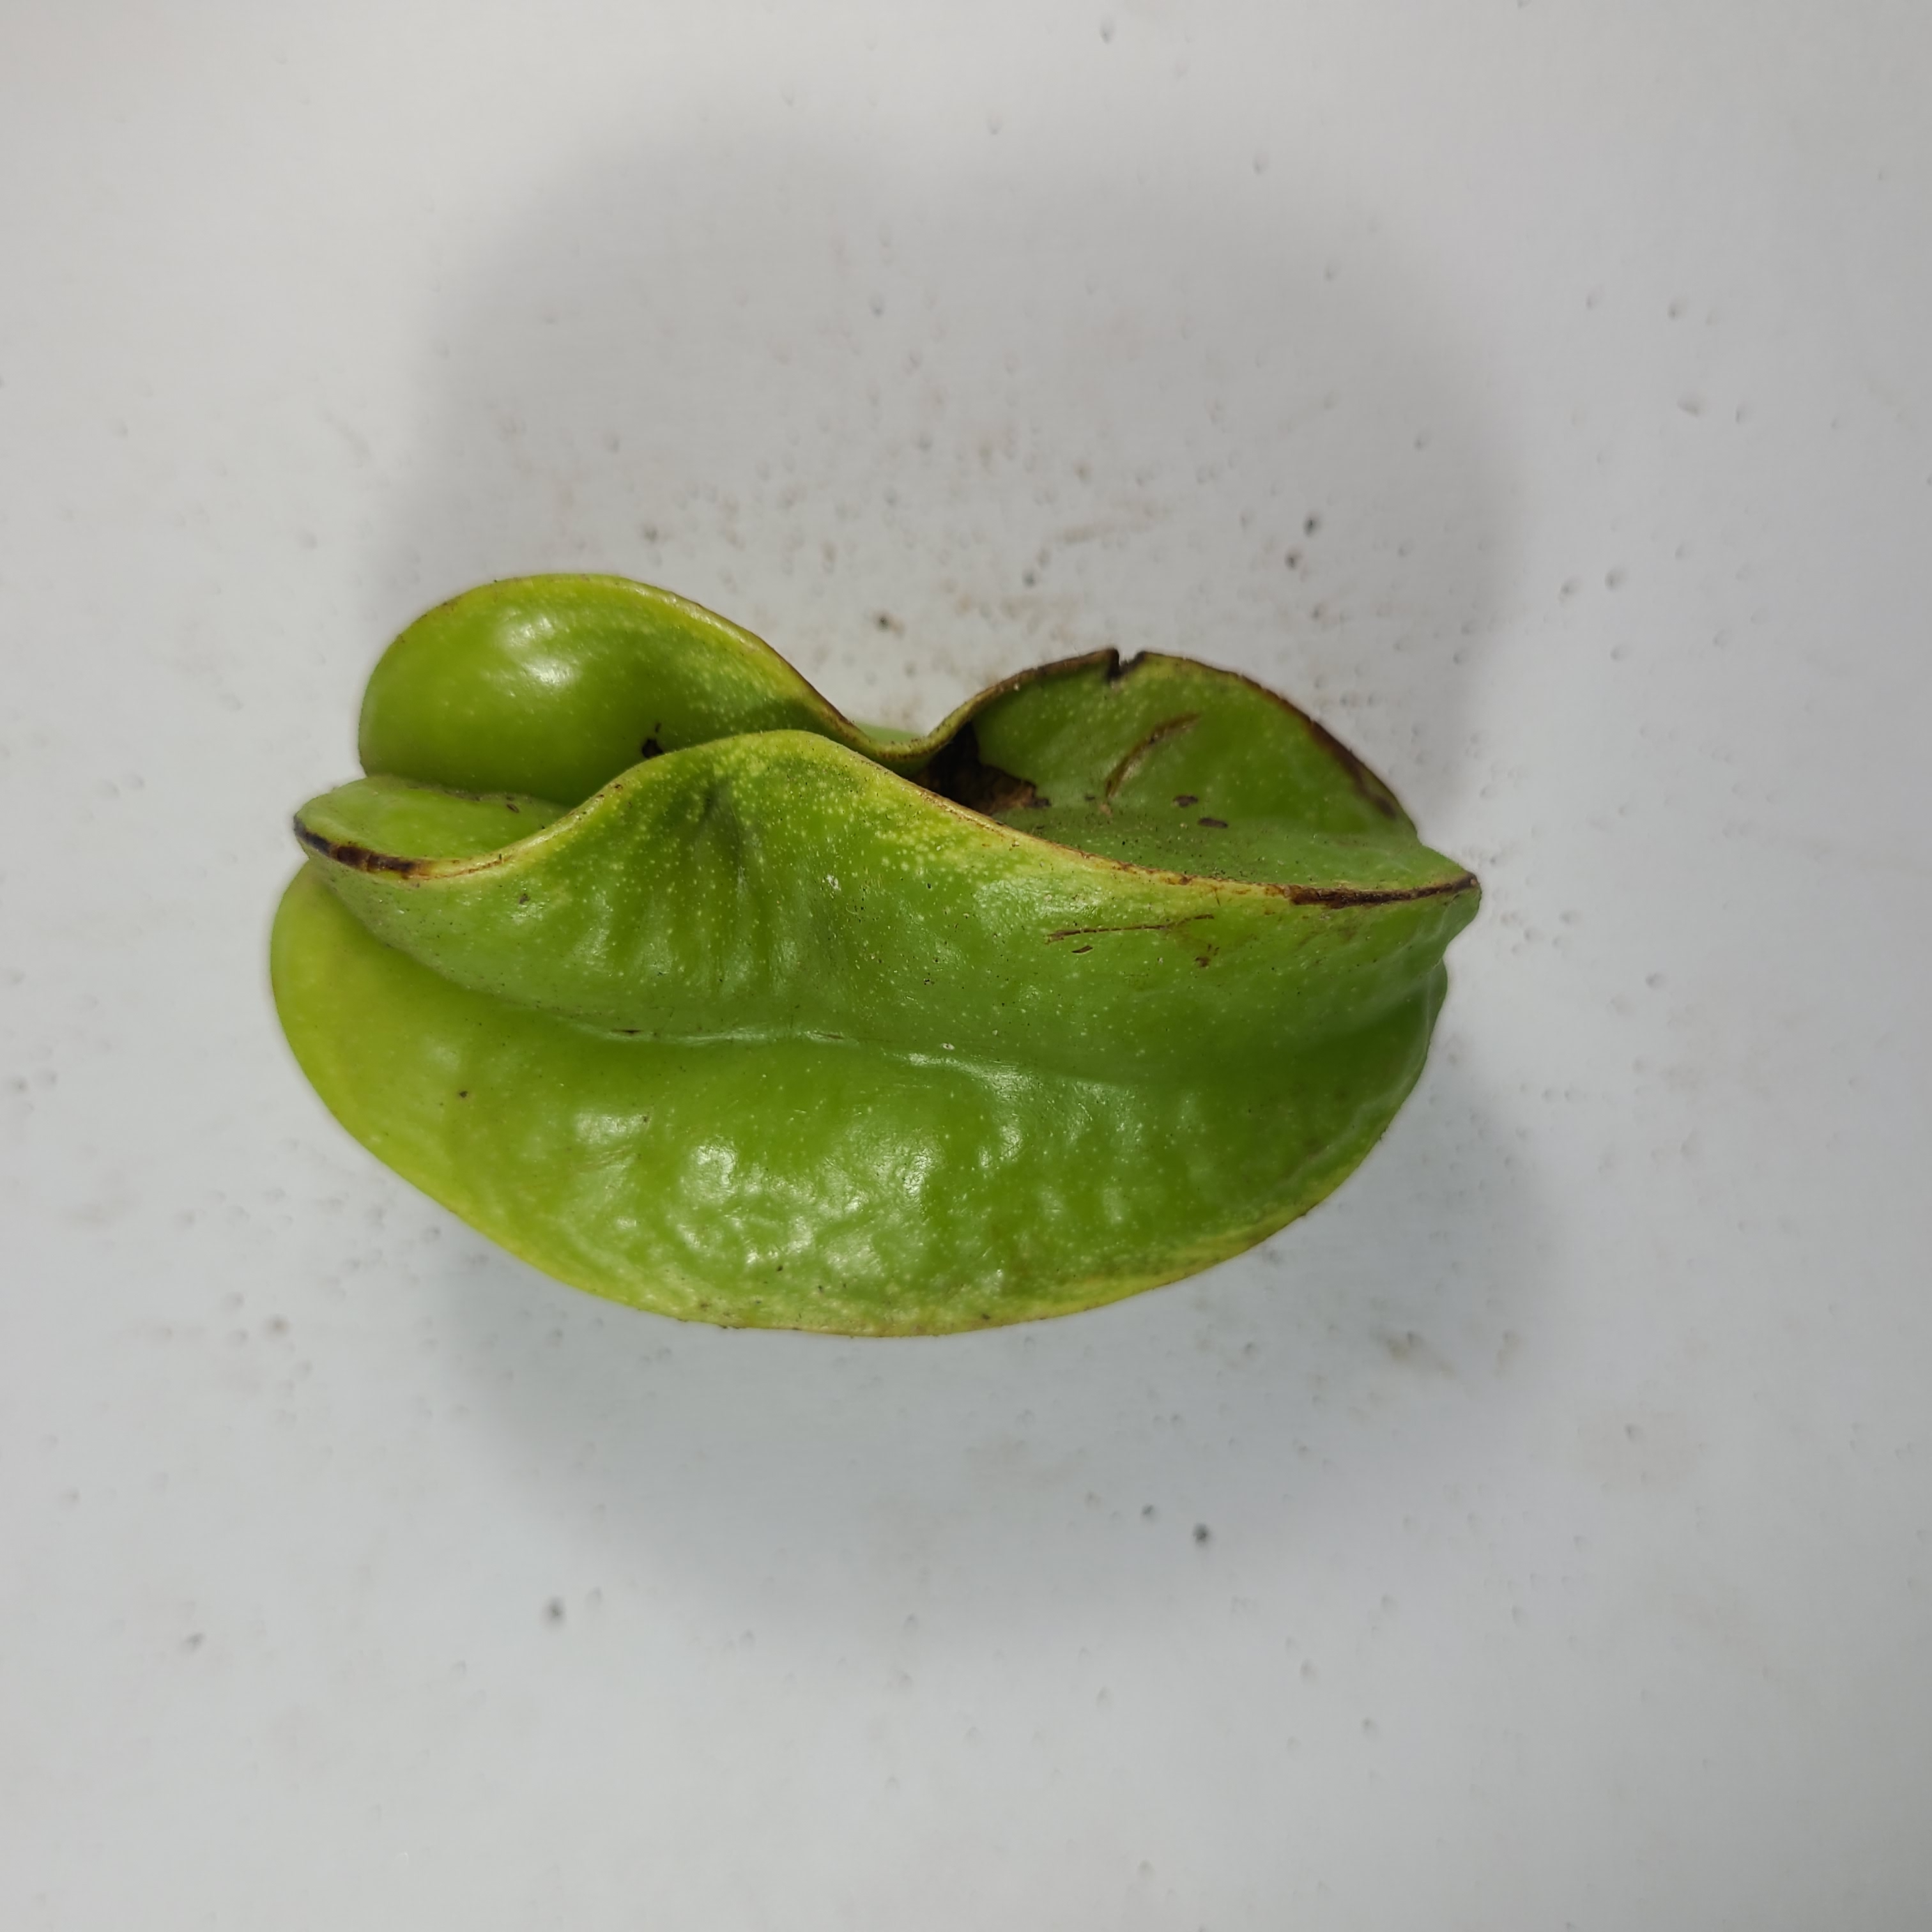
Label: Unhealthy Fruits